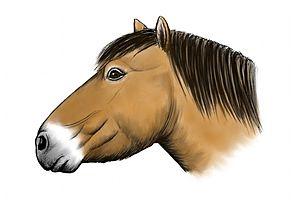
Equus lambei ou Equus ferus lambei, dont le nom vernaculaire est cheval du Yukon ou cheval sauvage du Yukon, est une espèce éteinte du genre Equus. Equus lambei a vécu en Amérique du Nord jusqu'environ 10 000 ans avant notre ère, il forme l'espèce ou sous-espèce du cheval la plus récente sur le continent américain avant la disparition des équidés de ce continent.